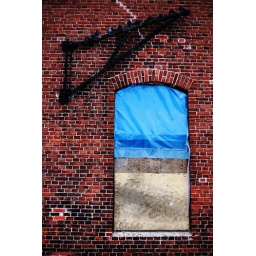
Pigeons against a brick wall and a window to the beach